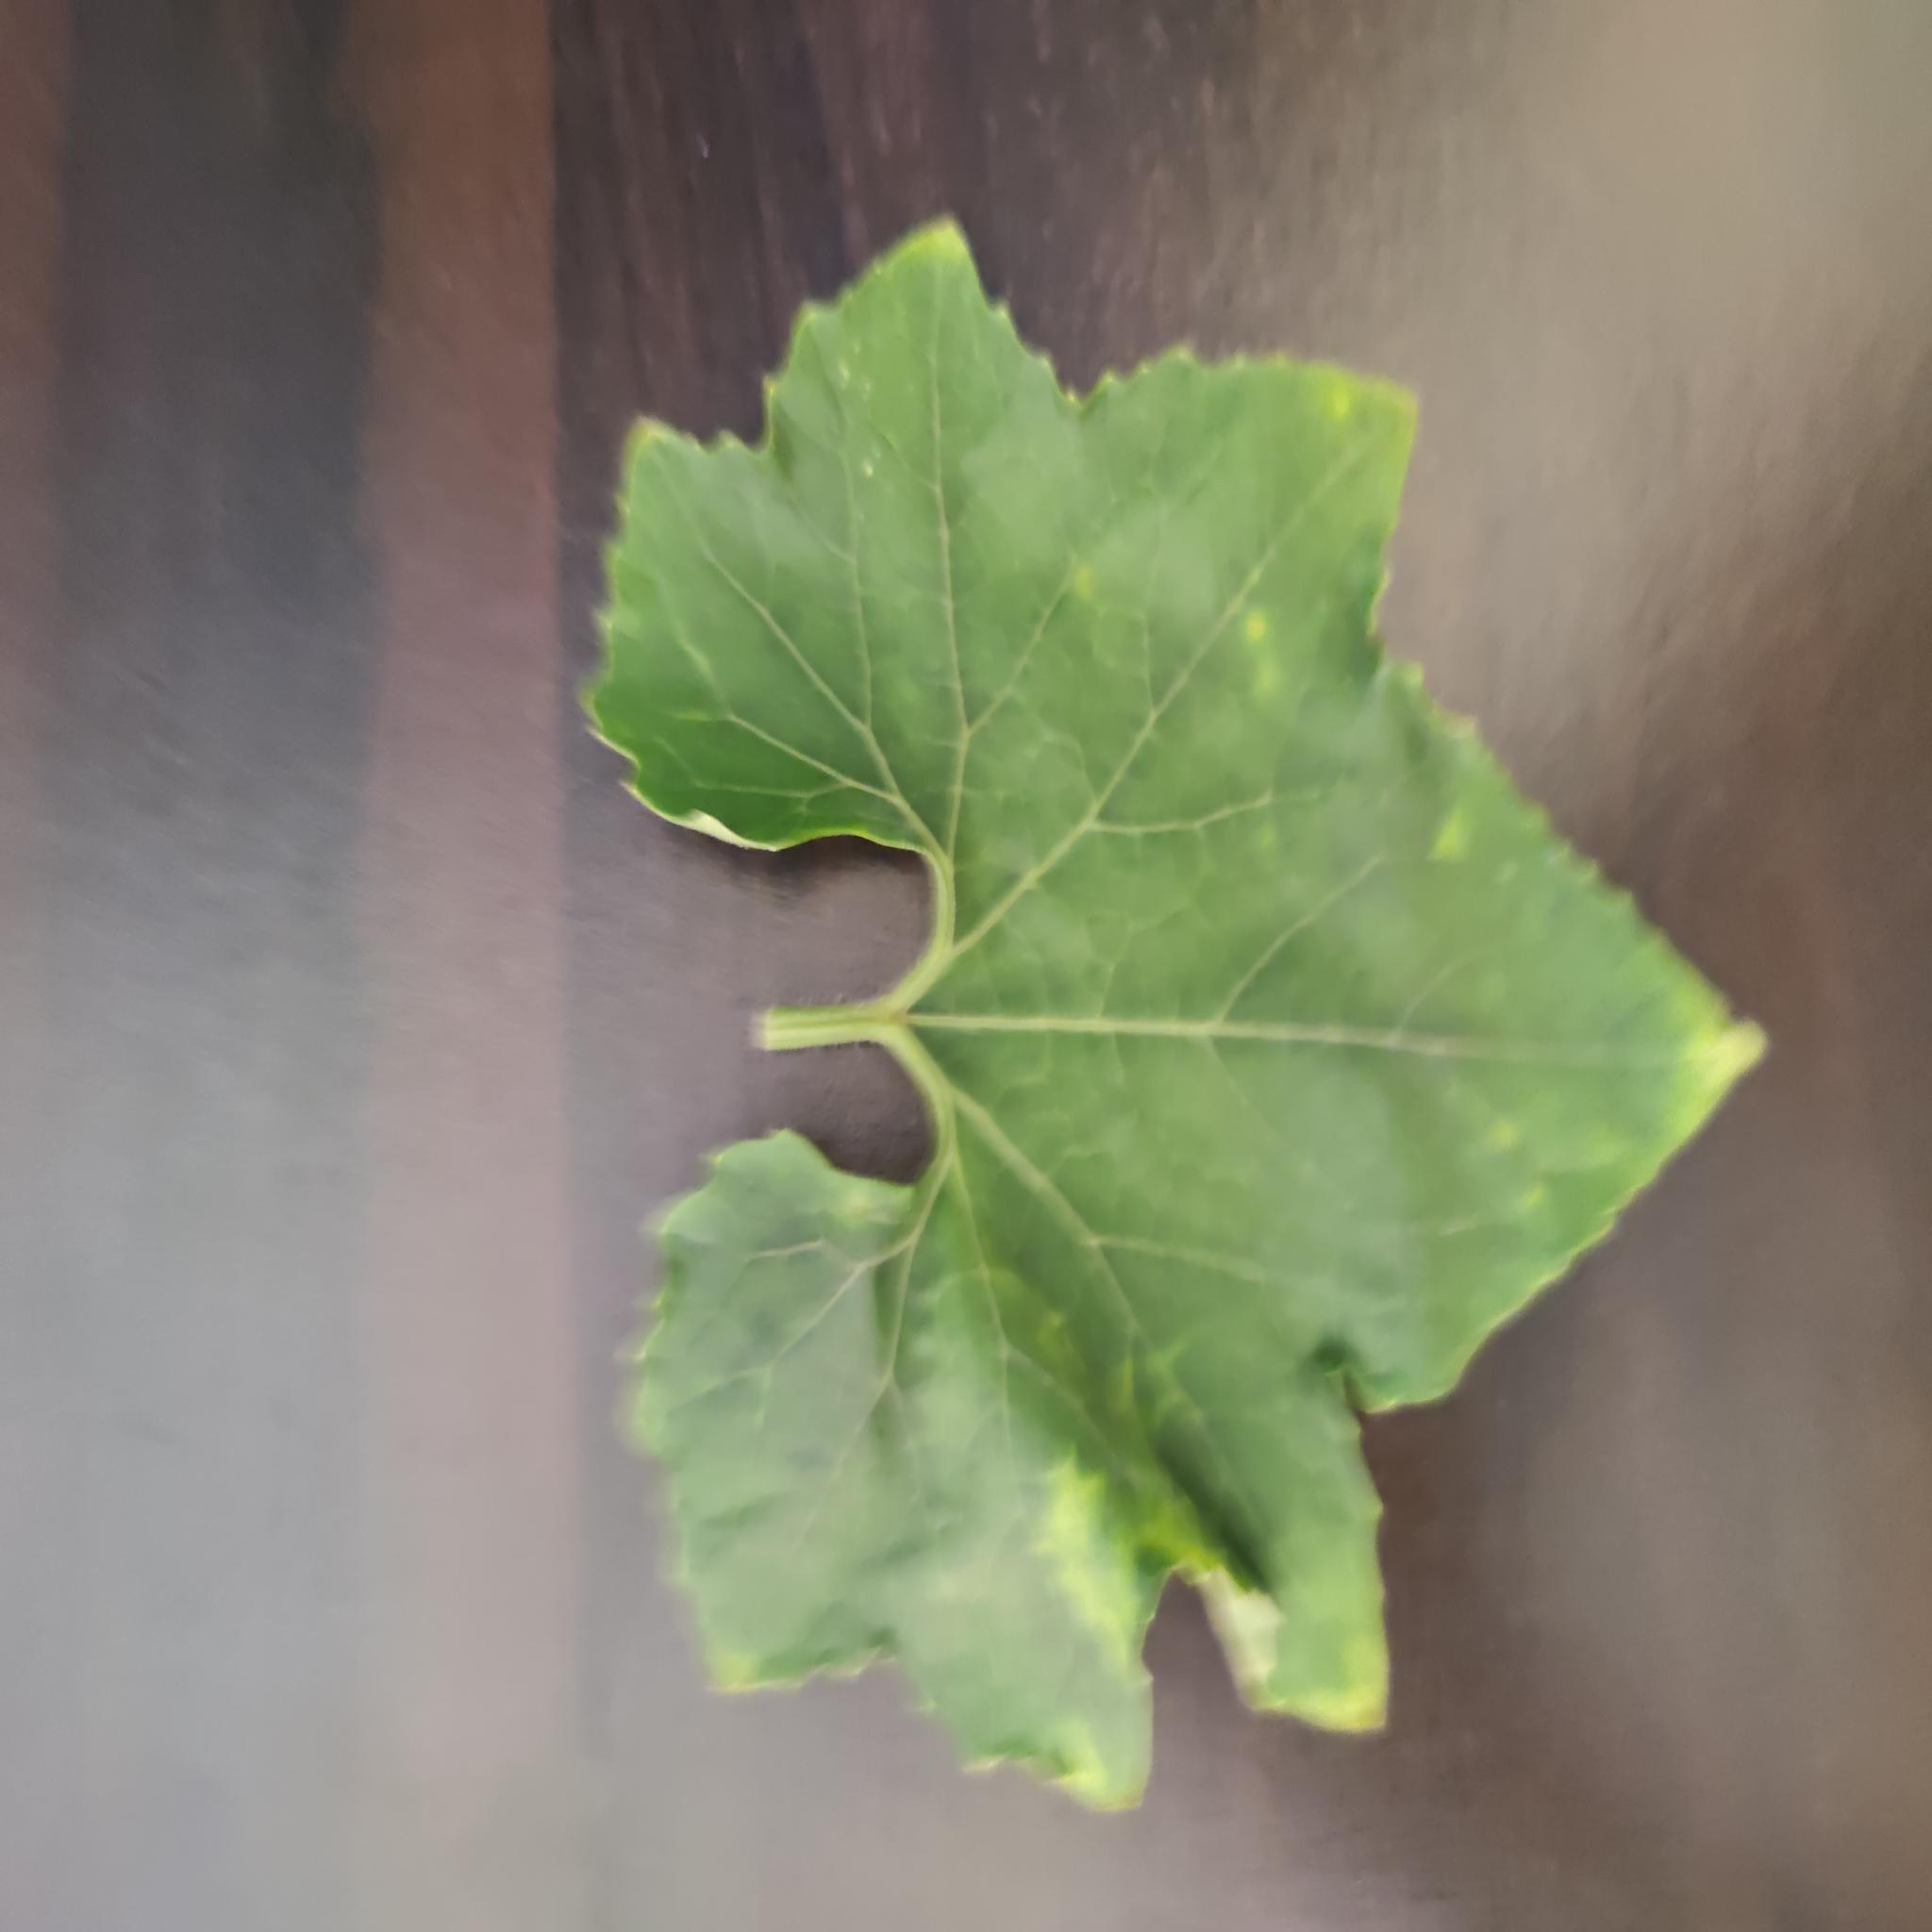
Label: Leaf curl